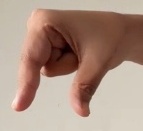
ASL sign: Q